Apollo 12

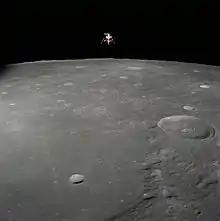
Lunar Module "Intrepid" above the Moon. The small crater in the foreground is Ammonius; the large crater at right is Herschel. Photograph by Richard F. Gordon Jr. on board the Command Module "Yankee Clipper".

With President Richard Nixon in attendance, the first time a current U.S. president had witnessed a crewed space launch, as well as Vice President Spiro Agnew, Apollo 12 launched as planned on November 14, 1969, from the Kennedy Space Center at 16:22:00 UTC (11:22 am EST, local time at the launch site). This was at the start of a launch window of three hours and four minutes to reach the Moon with optimal lighting conditions at the planned landing point. There were completely overcast rainy skies, and the vehicle encountered winds of during ascent, the strongest of any Apollo mission. There was a NASA rule against launching into a cumulonimbus cloud; this had been waived and it was later determined that the launch vehicle never entered such a cloud. Had the mission been postponed, it could have been launched on November 16 with landing at a backup site where there would be no Surveyor, but since time pressure to achieve a lunar landing had been removed by Apollo 11's success, NASA might have waited until December for the next opportunity to go to the Surveyor crater.